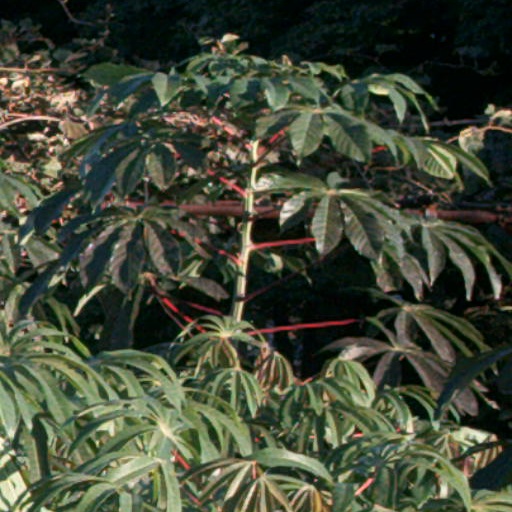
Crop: cassava